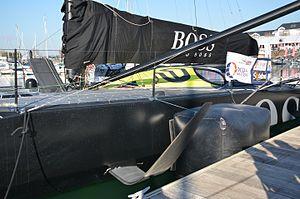
Détail d'un foil sur Hugo boss 2015.
Hugo Boss est un 60 pieds IMOCA, destiné à la course au large. Dessiné par le cabinet VPLP et Guillaume Verdier, il est mis à l'eau le 1ᵉʳ septembre 2015. Il est skippé par Alex Thomson avec pour objectif de remporter le Vendée Globe 2016-2017. C'est le sixième 60 pieds de Thomson à porter les couleurs de Hugo Boss.
Le Vendée Globe 2016-2017 constitue la huitième édition du Vendée Globe. Le départ pour les vingt-neuf concurrents engagés a été donné le 6 novembre 2016 en baie des Sables-d'Olonne à 13 h 2. Épreuve majeure du circuit IMOCA, il est couru en solitaire, sans assistance et sans escale, à bord de monocoques de 60 pieds. Armel Le Cléac'h remporte la course sur le 60 pieds IMOCA doté de foils Banque populaire VIII en passant la ligne d'arrivée le 19 janvier à 16 h 37, établissant un nouveau record de la circumnavigation dans cette épreuve en 74 jours 3 heures 35 minutes et 46 secondes. Il devance le Britannique Alex Thomson, arrivé le 20 janvier à 8 h 37, de 15 heures 59 minutes et 29 secondes, après un duel à l'avant de la flotte qui a duré toute la course. Thomson améliore par ailleurs le 16 janvier le record de distance parcourue en 24 heures : 536,81 milles à une moyenne de 22,36 nœuds.